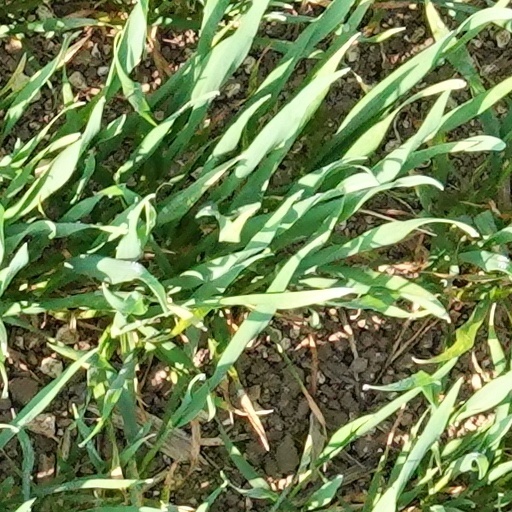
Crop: wheat